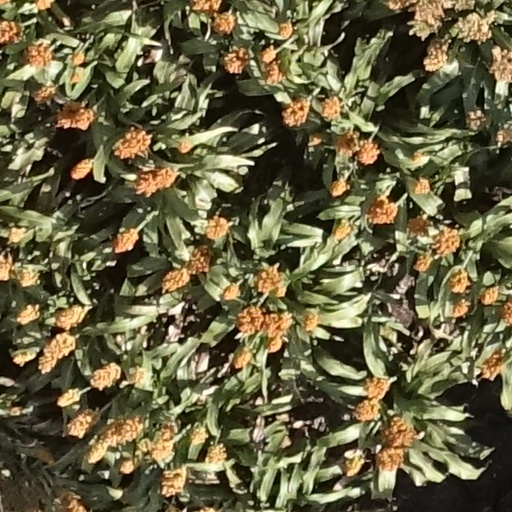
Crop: sorghum